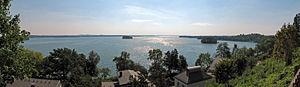
Plön est une ville de l'arrondissement de Plön du Land de Schleswig-Holstein, en Allemagne. Elle est le chef-lieu de cet arrondissement. La ville comptait 8 914 habitants au 31 décembre 2018.
Le Großer Plöner See est un lac situé dans l'arrondissement de Plön, dans le Land de Schleswig-Holstein, en Allemagne.